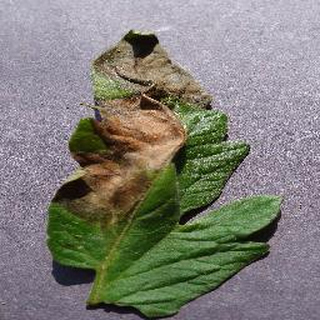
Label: tomato_late_blight